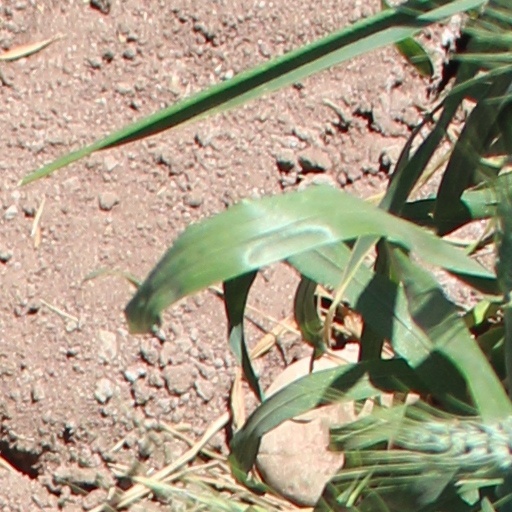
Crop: wheat